Ombré

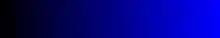
"Ombré": black to blue

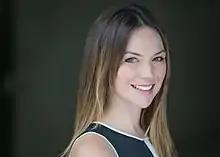
A woman with "ombré" hair

Ombré (literally "shaded" in French) is the blending of one color hue to another, usually moving tints and shades from light to dark. It has become a popular feature for hair coloring, nail art, and even baking, in addition to its uses in home decorating and graphic design.